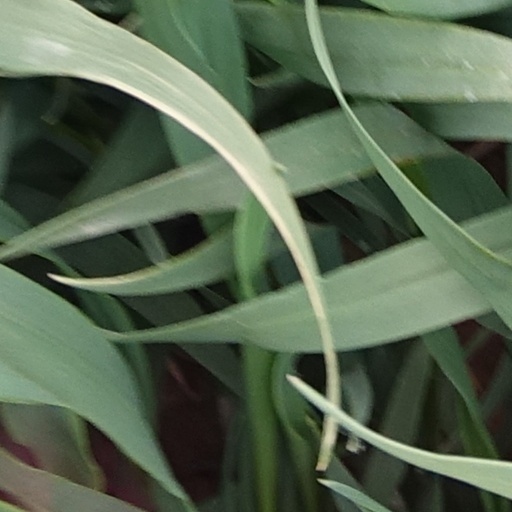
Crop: wheat